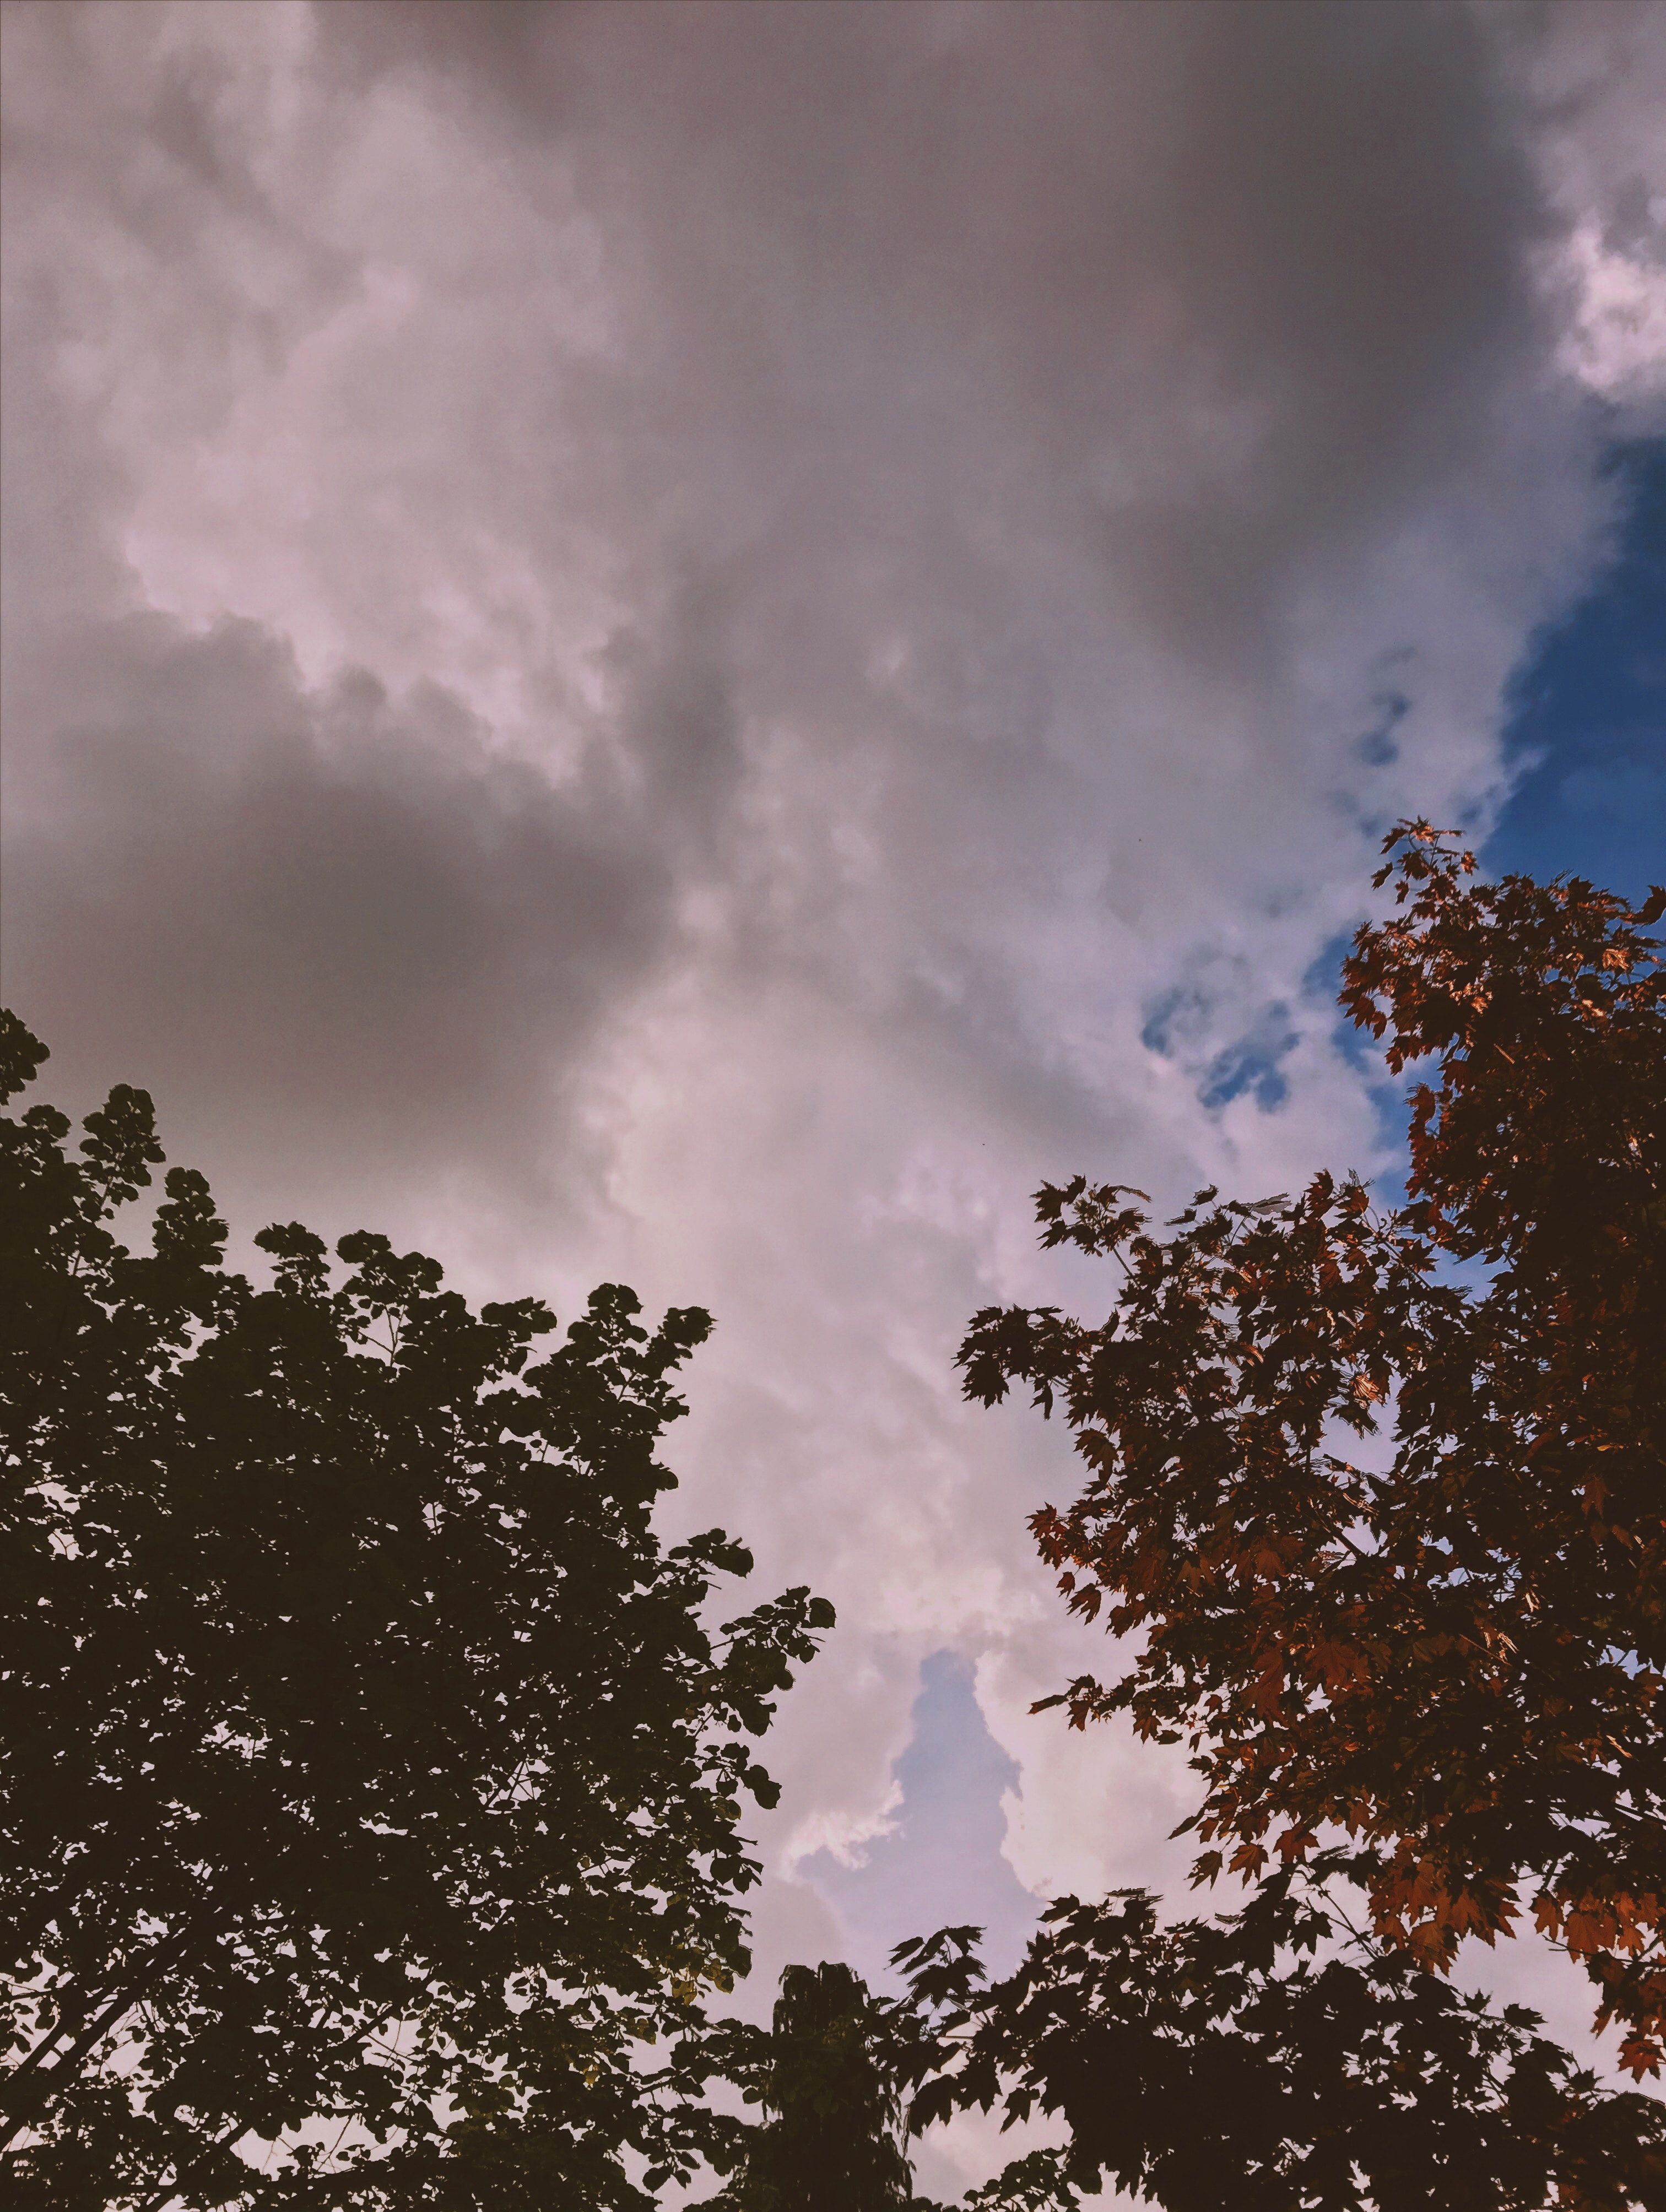
sky, cloud, tree, daytime, cumulus, atmospheric phenomenon, atmosphere, leaf, meteorological phenomenon, woody plant, sunlight, evening, plant, photography, branch, landscape, space, forest